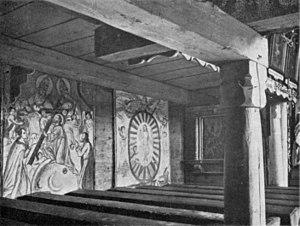
Gůty (Těšín), L'église annexe du Saint-Corpus-de-Jésus, L´intérieur.